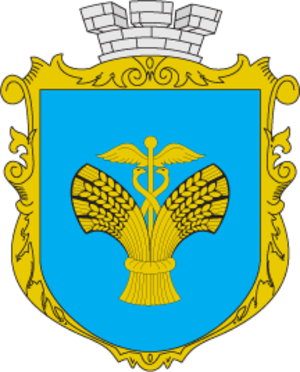
Balta est une ville de l'oblast d'Odessa, dans le sud-ouest de l'Ukraine, et le centre administratif du raïon de Balta. Sa population s'élevait à 18 674 habitants en 2018.